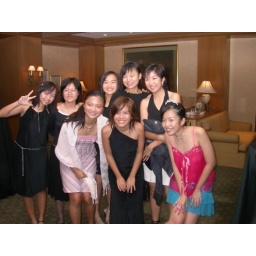
The girls of class 4truth 2004 are captured on screen in this rather strange photograph